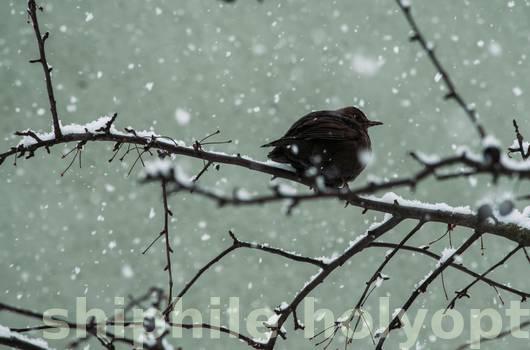
Label: Watermark